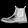
Label: Ankle boot